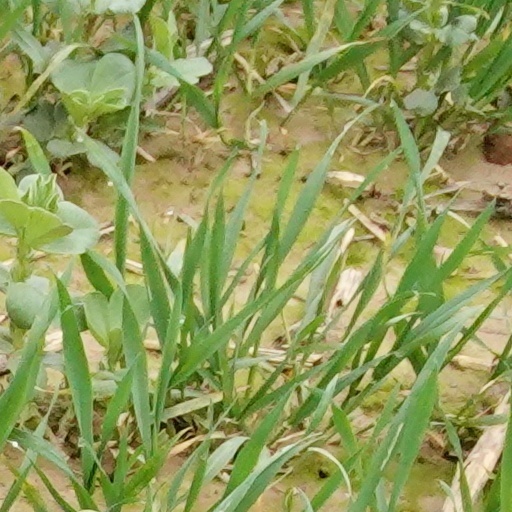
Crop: wheat